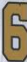
Number: 6